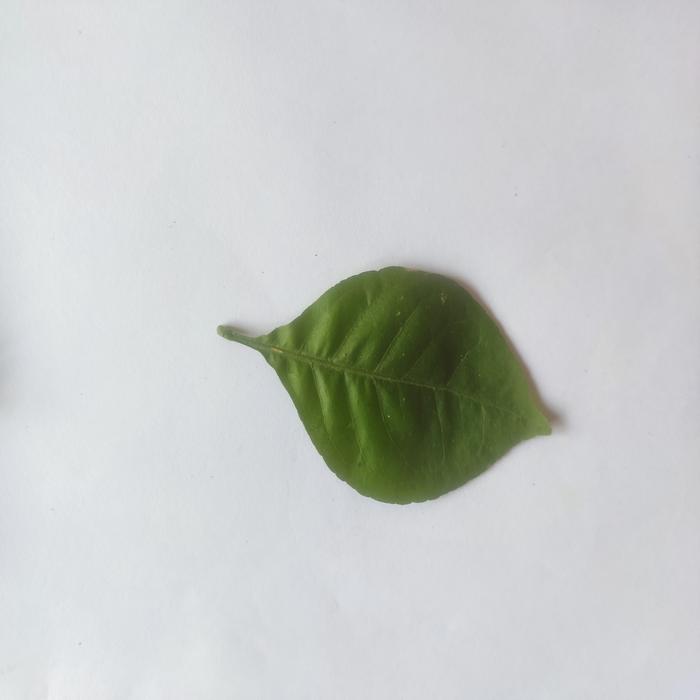
Crop: Aegle Marmelos
Leaf condition: Healthy_Leaf